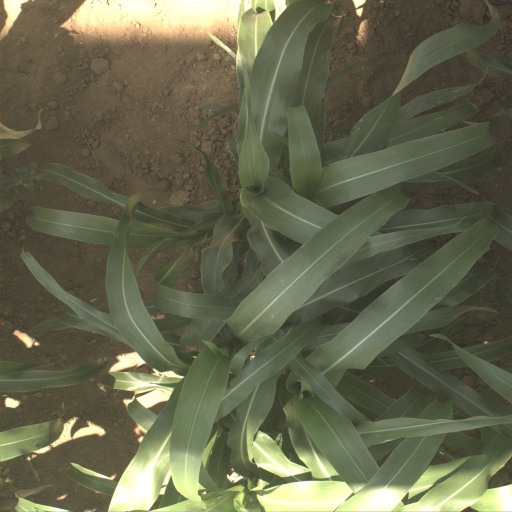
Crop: sorghum